Puddefjord Bridge

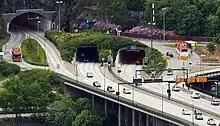
Løvtet tunnel ("Løvstakktunnelen") and Damsgårds tunnel ("Damsgårdstunnelen")

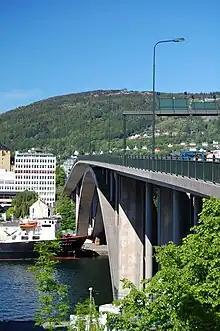
Puddefjord Bridge

The reinforced concrete bridge consists of two directly adjacent, near-identical bridges, the first of which was built in 1956 and the second in 1999. Norwegian National Road RV 555 crosses Puddefjord bridge over Damsgårdssundet into the tunnels Løvstakk tunnel ("Løvstakktunnelen") to Fyllingsdalen and Damsgårds tunnel ("Damsgårdstunnelen") to Laksevåg.